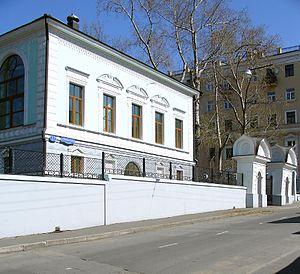
La rue Bolchoï Trekhsviatitelski est une rue du centre de Moscou.